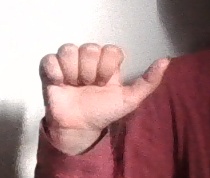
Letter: dhad